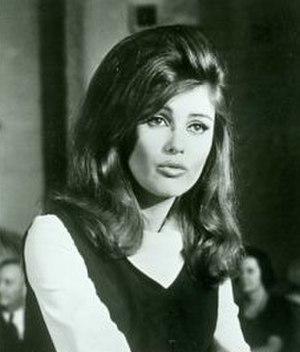
Pamela Tiffin Wonso, née le 13 octobre 1942 à Oklahoma City, est une actrice américaine.